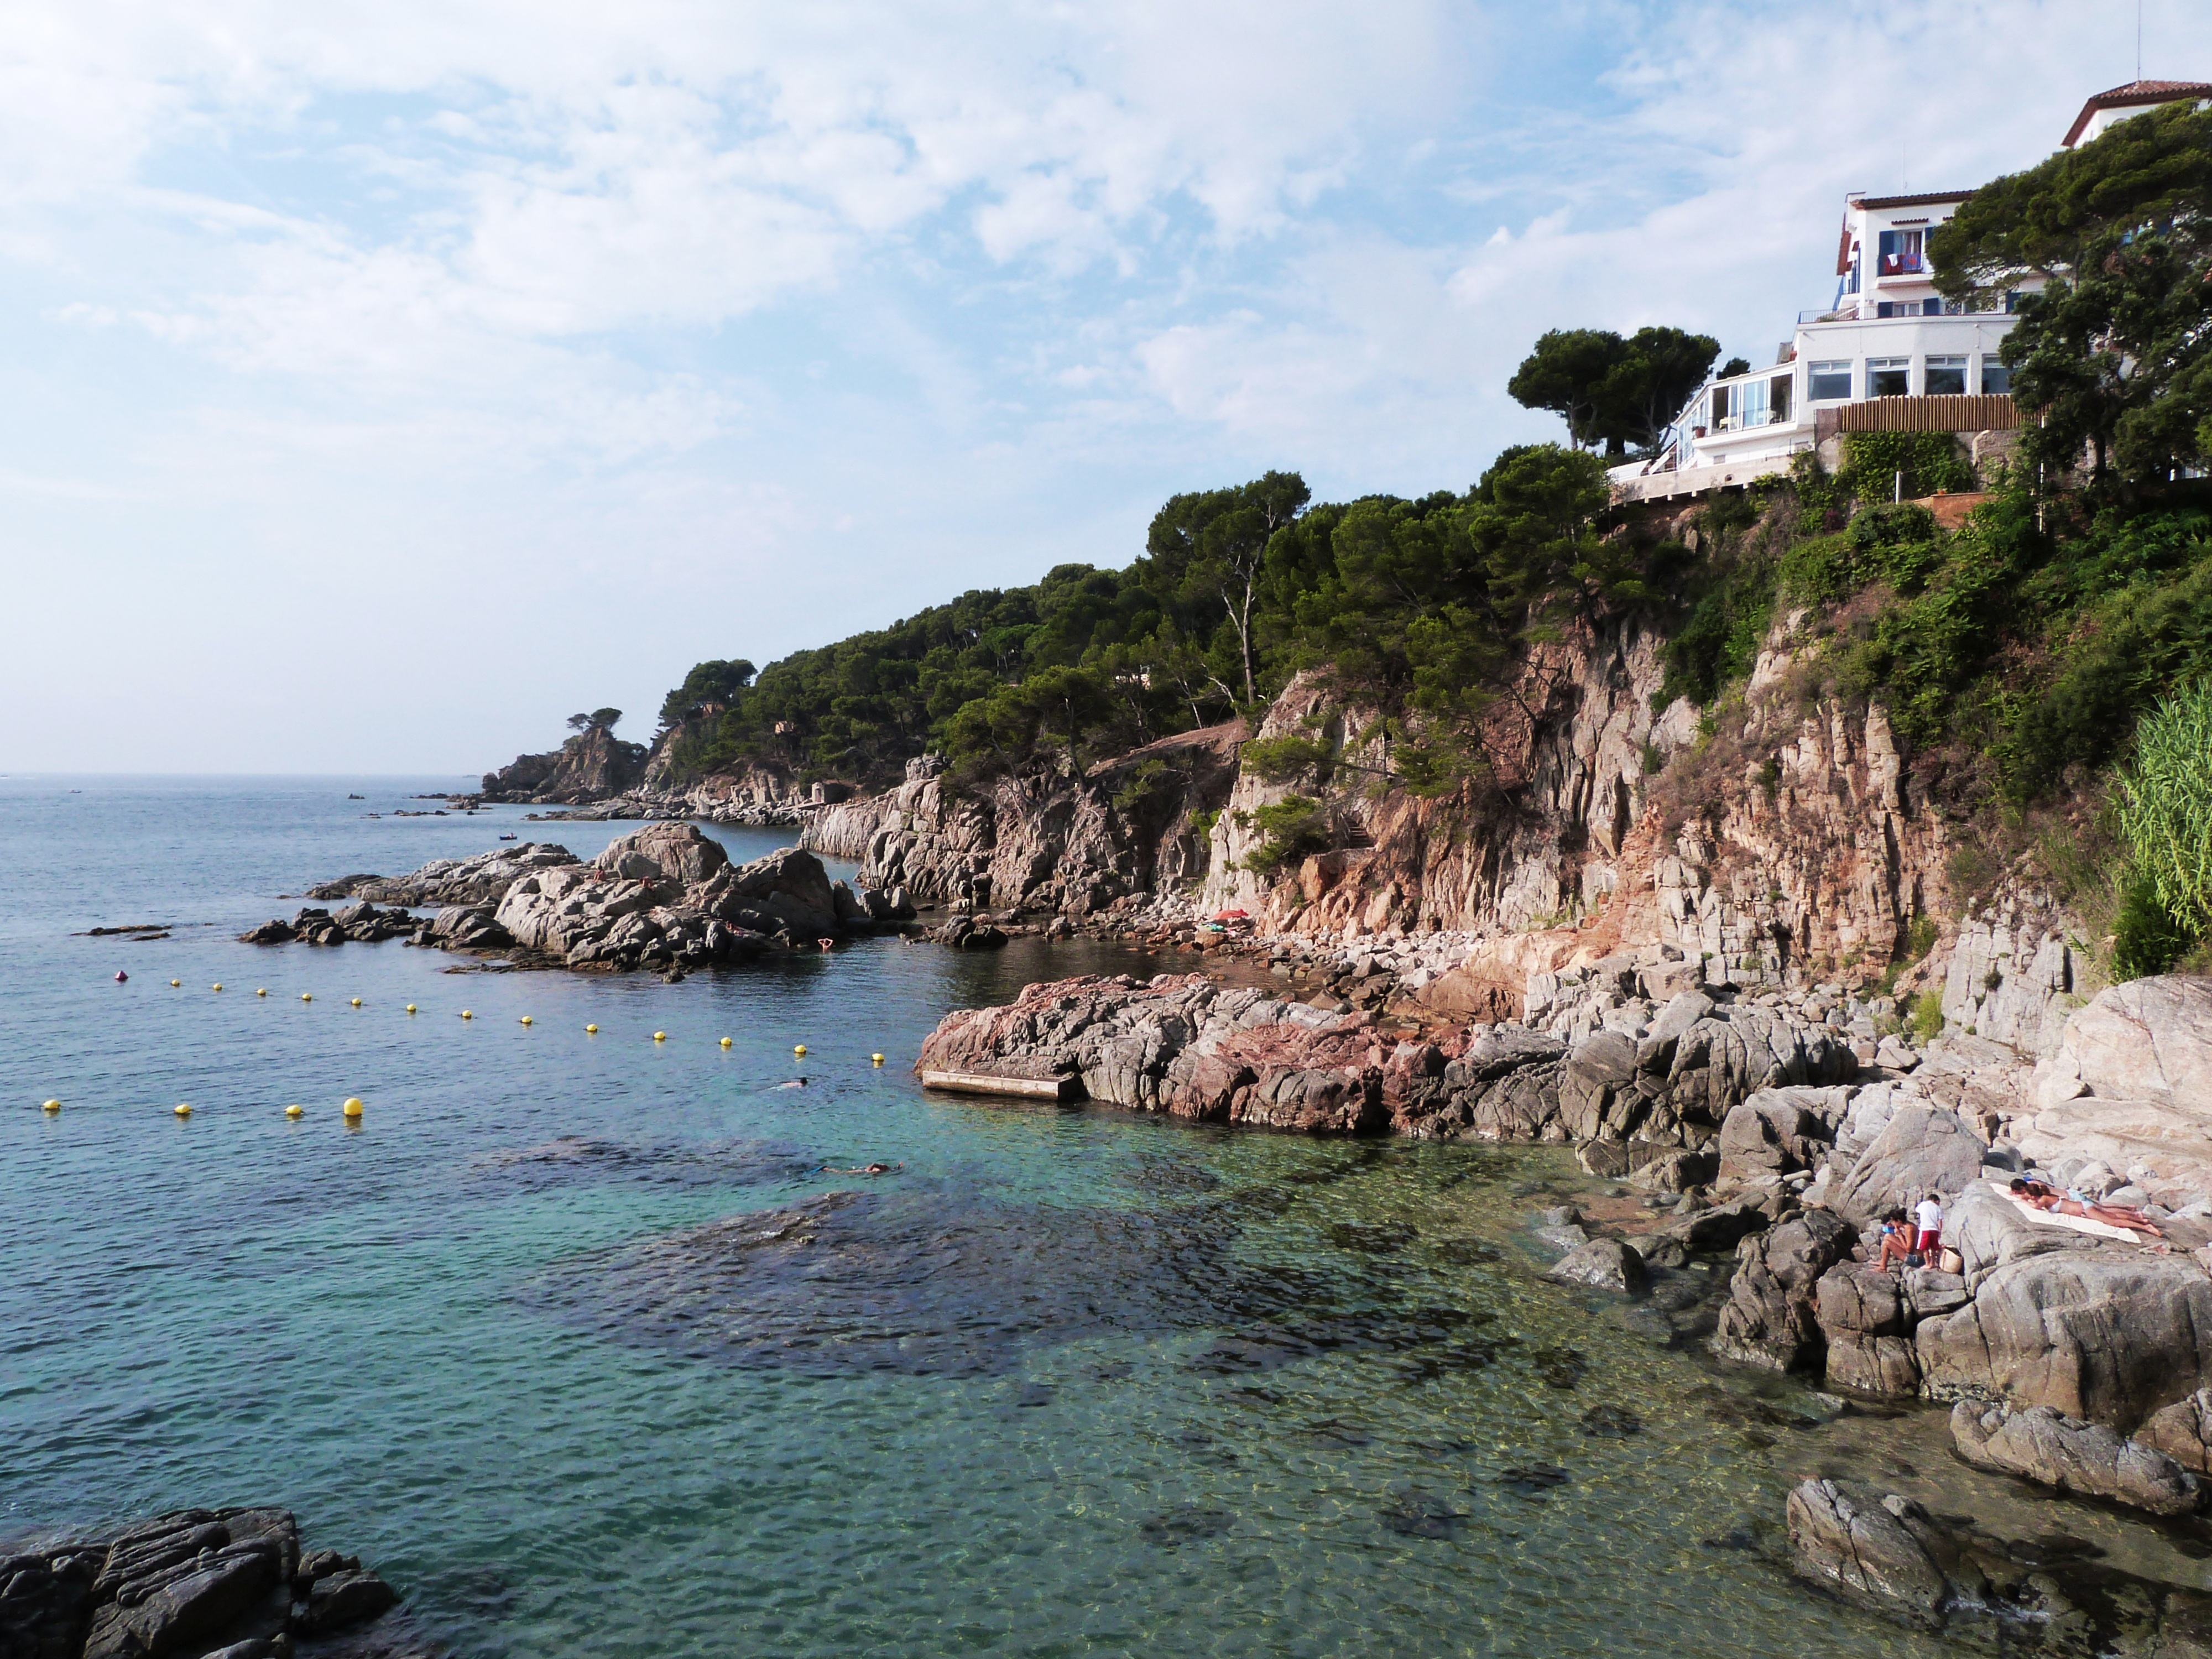
beach, landscape, sea, coast, nature, rock, ocean, shore, coastal, vacation, cliff, cove, mediterranean, bay, terrain, body of water, rocks, catalunya, cape, islet, landform, costa brava, geographical feature, palafrugell